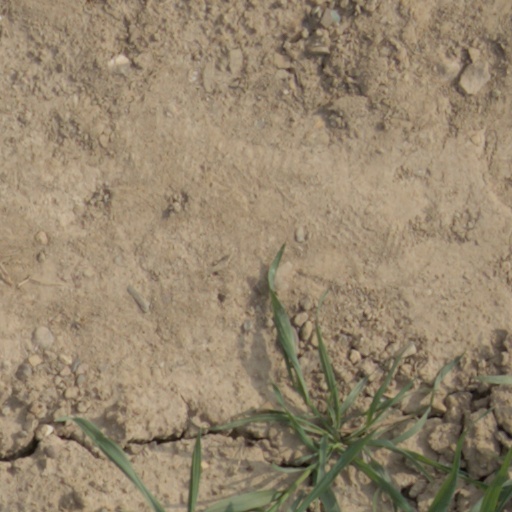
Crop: wheat